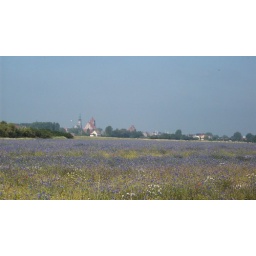
field of blue flowers in July